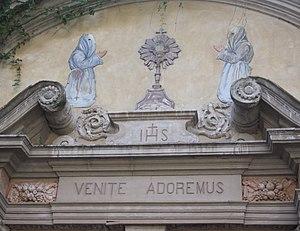
La ville d'Avignon a compté et compte encore de nombreuses églises, principalement en raison de son histoire, qui l'a vue devenir au XIVᵉ siècle la capitale de la chrétienté, avec l'installation des papes à l'intérieur de ses murs. Après le départ des papes, les temps incertains des XVᵉ et XVIᵉ siècles laissent place à un déploiement d'une piété baroque dans la ville, avec la construction de nombreuses églises, chapelles et la fondation de très nombreux couvents, lui faisant mériter le nom qui lui est parfois donné, « Altera Roma ».